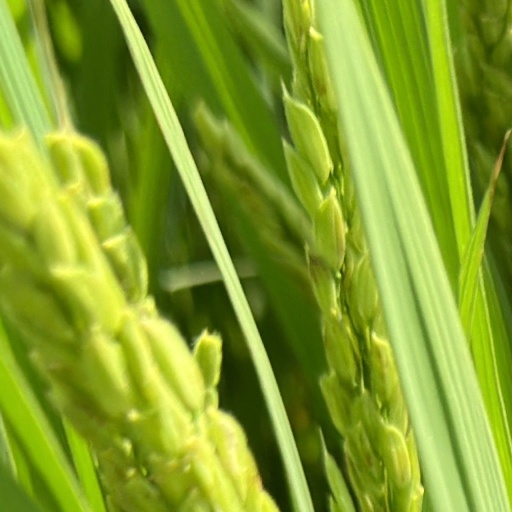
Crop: rice